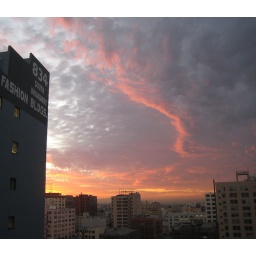
red sky in the morning